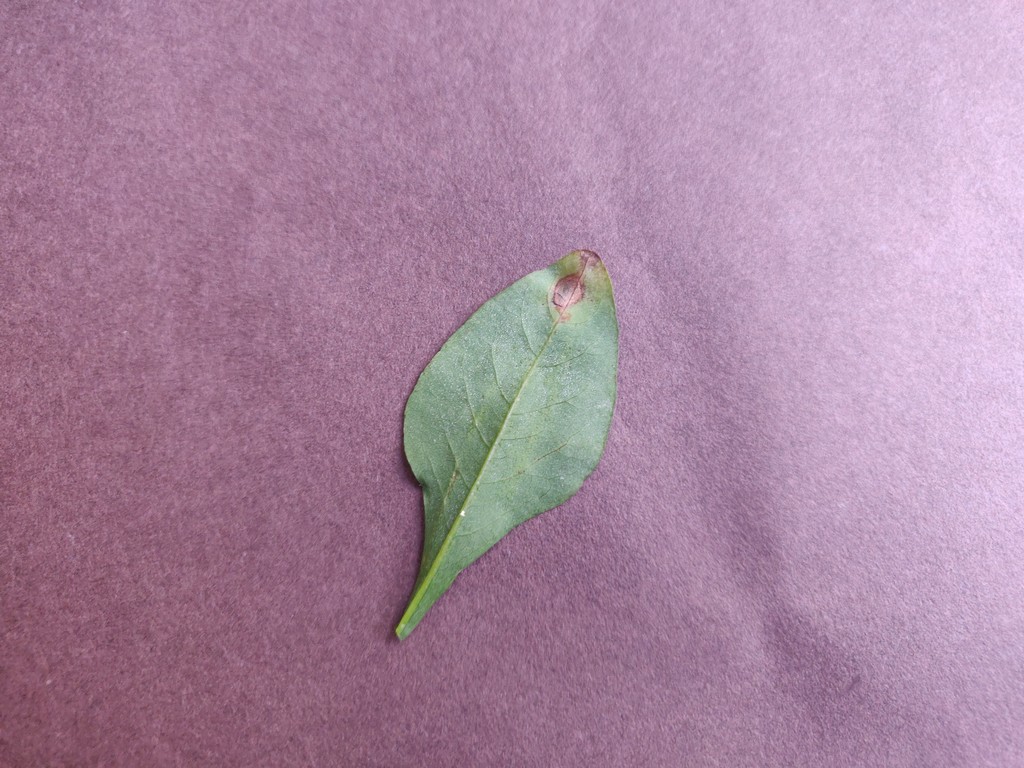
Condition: Unhealthy
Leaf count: single
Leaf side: back